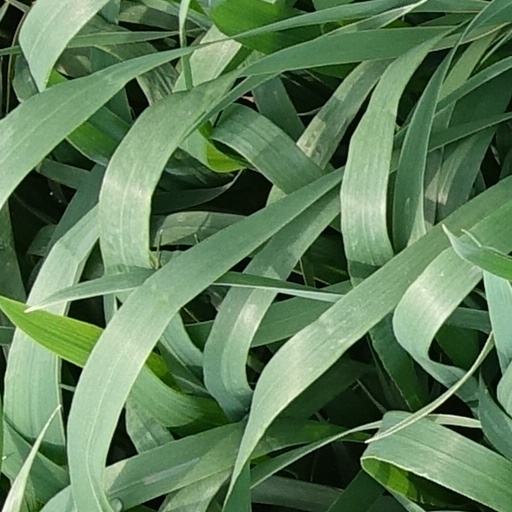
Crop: wheat